Morgan's Hill

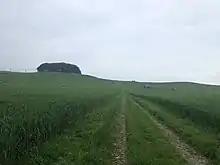
The hill from the south

A Marconi Imperial Wireless Chain receiving station was built on the south-east slopes of the hill in 1913, as the receiving station for the Leafield transmitter station in Oxfordshire. The contract for the Imperial Chain was terminated by the Post Office after the outbreak of war and the station was not used for its original function when Leafield was resurrected after the War.